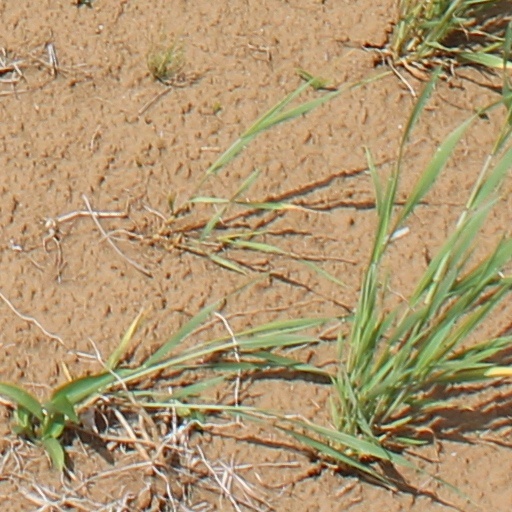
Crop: wheat